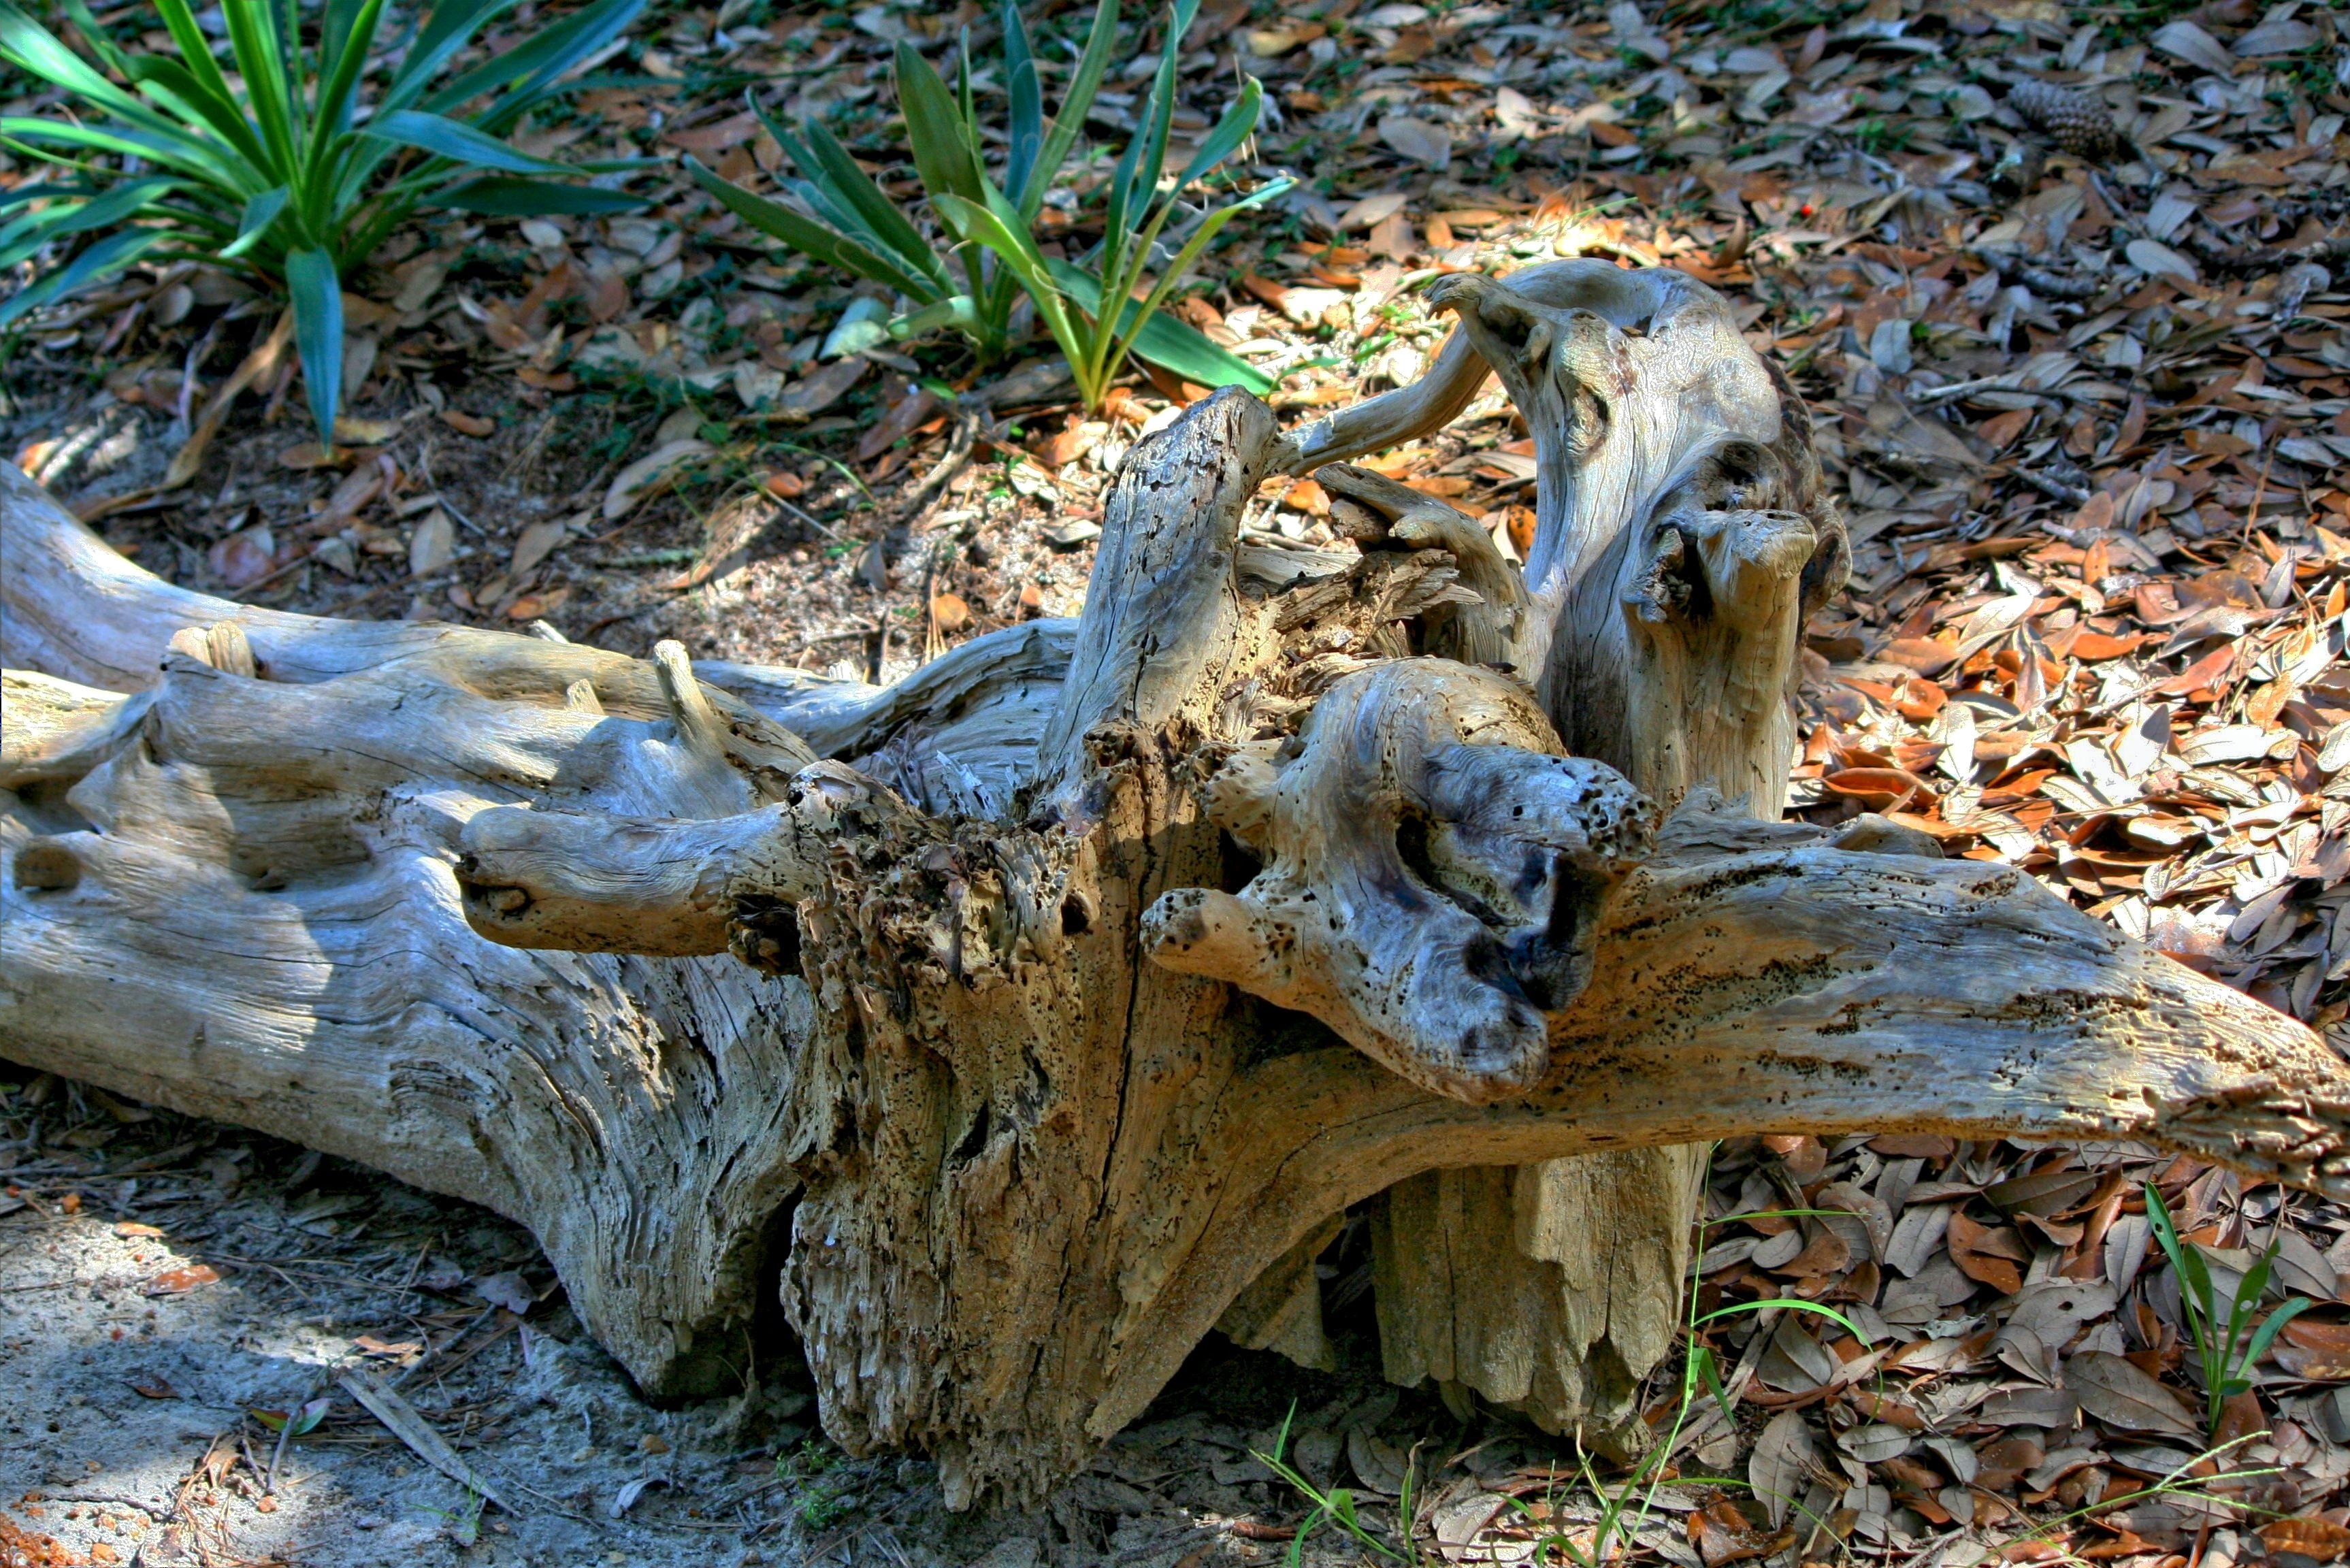
beach, driftwood, coast, tree, nature, outdoor, wilderness, plant, wood, texture, leaf, shore, trunk, tide, shoreline, wildlife, log, autumn, garden, tree trunk, weathered, sculpture, art, woodland, tree stump, debris, aged, woody plant, marine debris